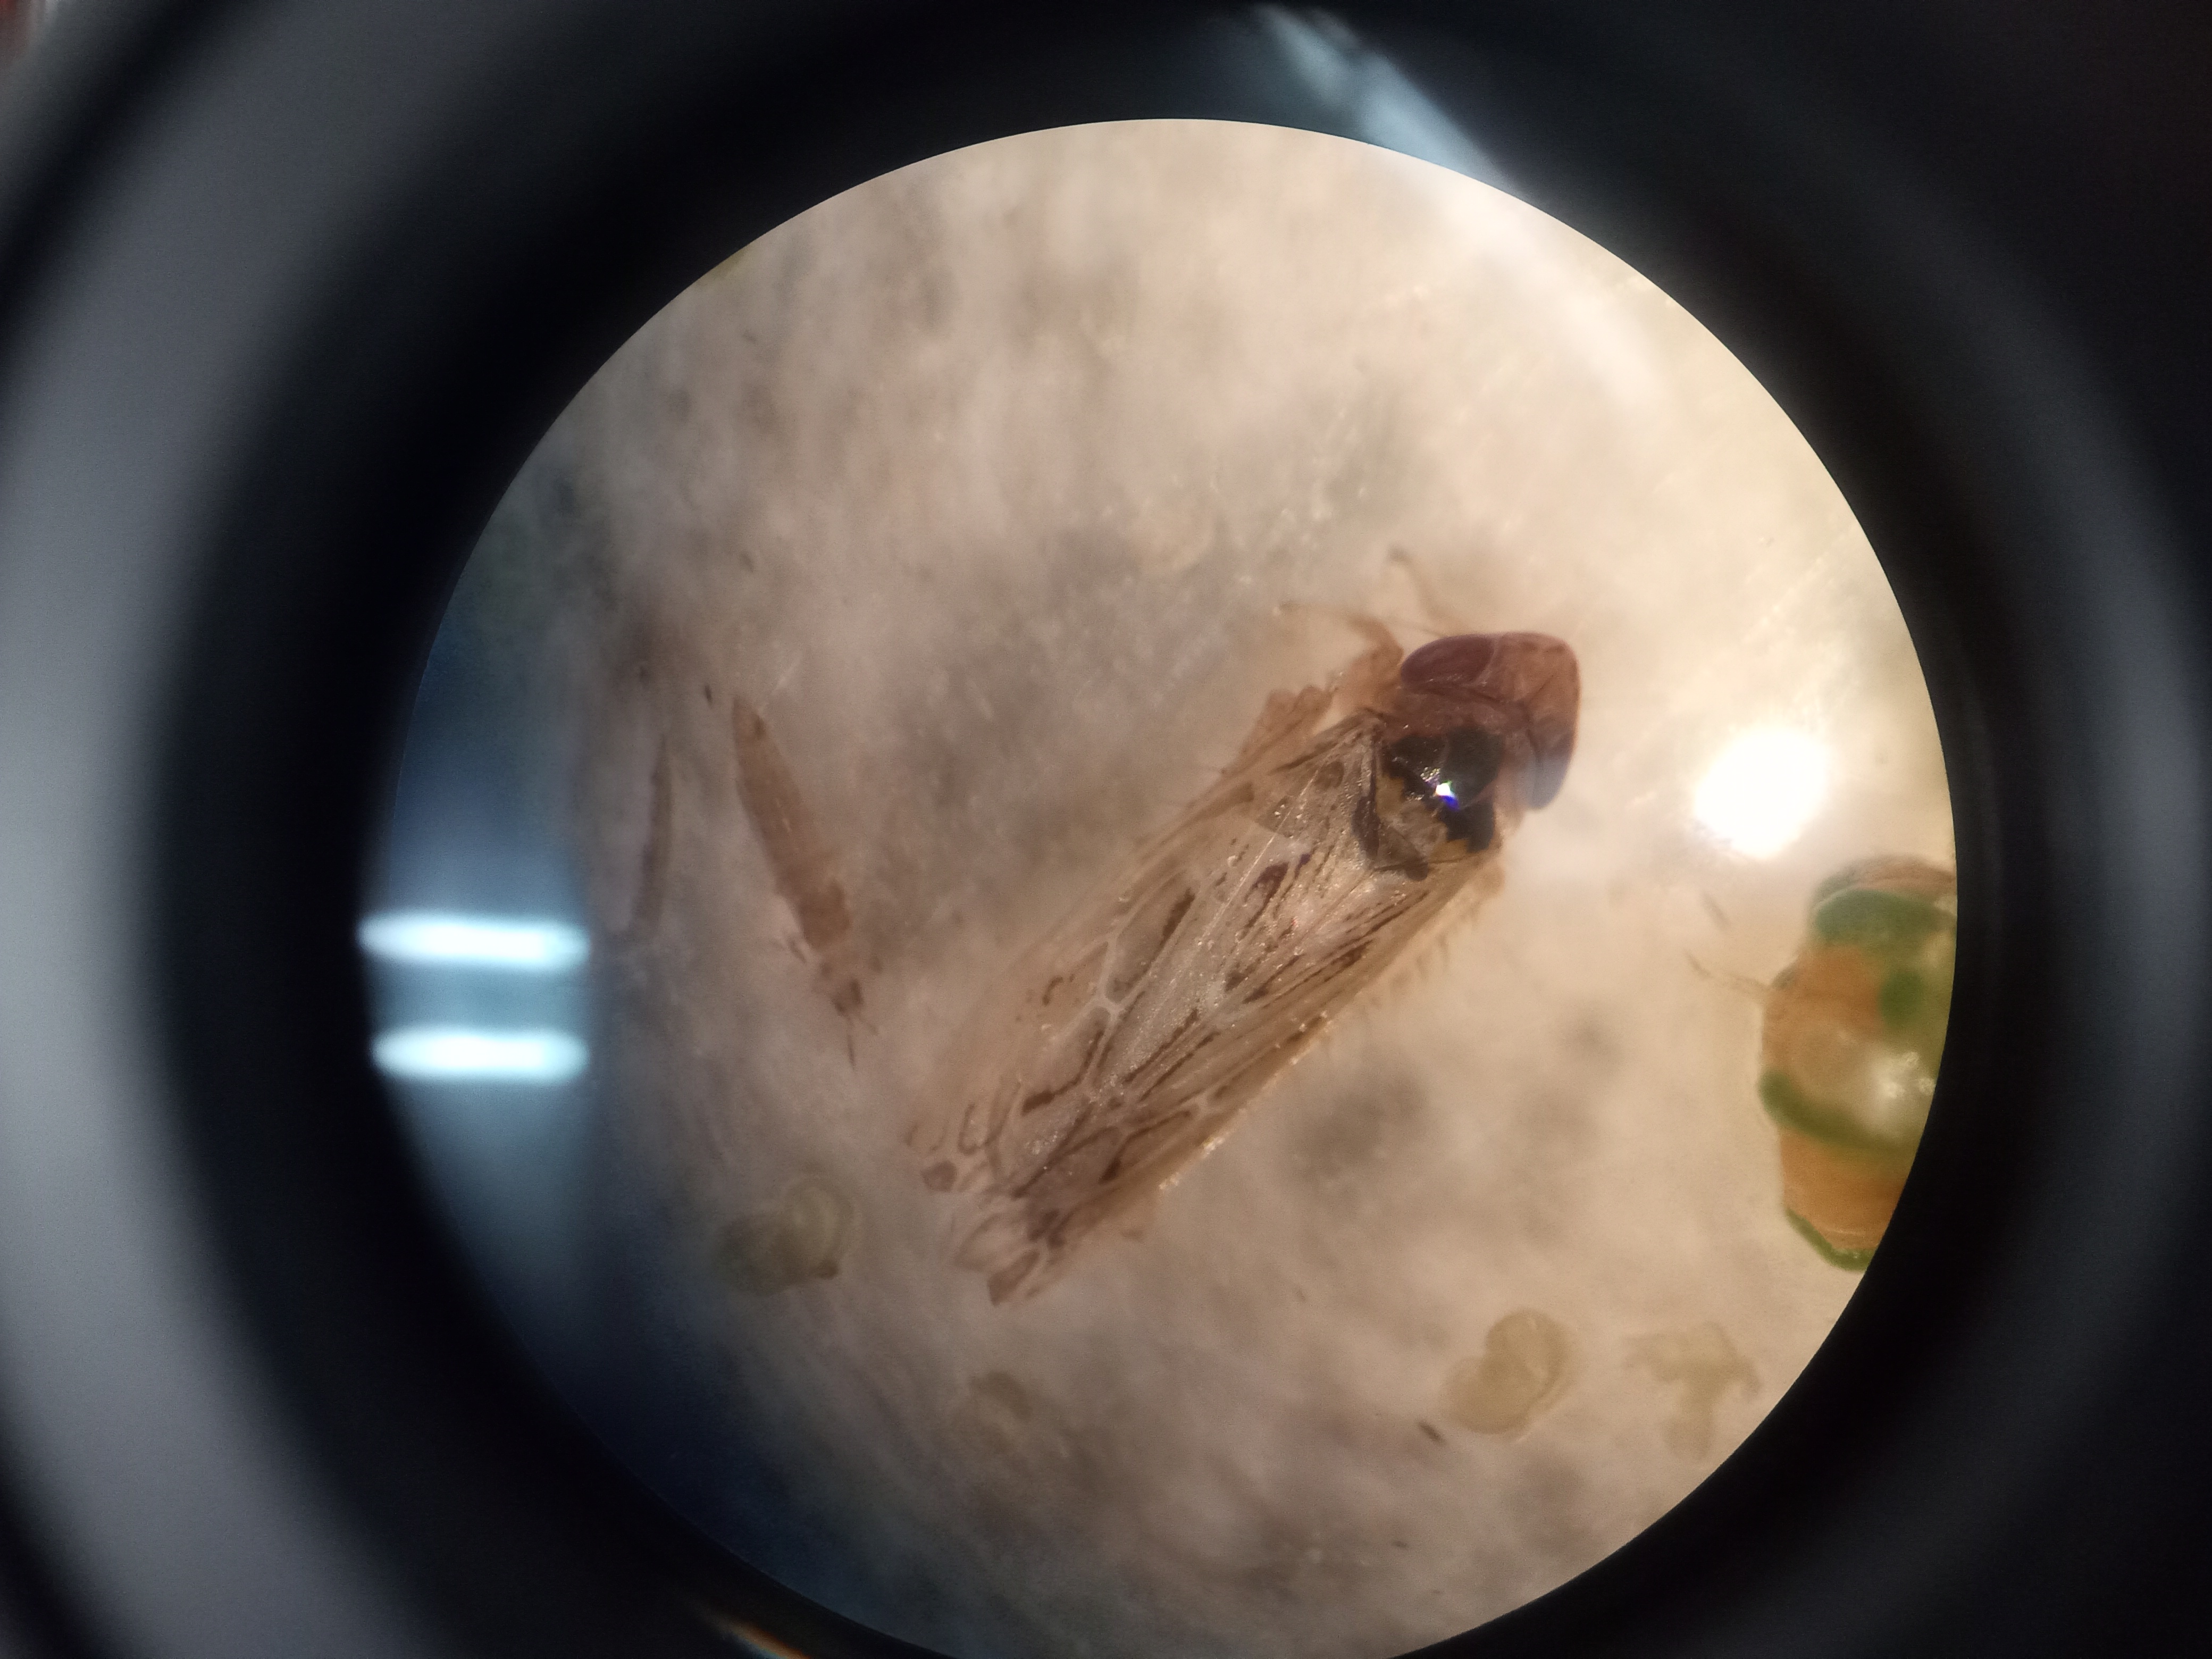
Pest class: occasional_pest